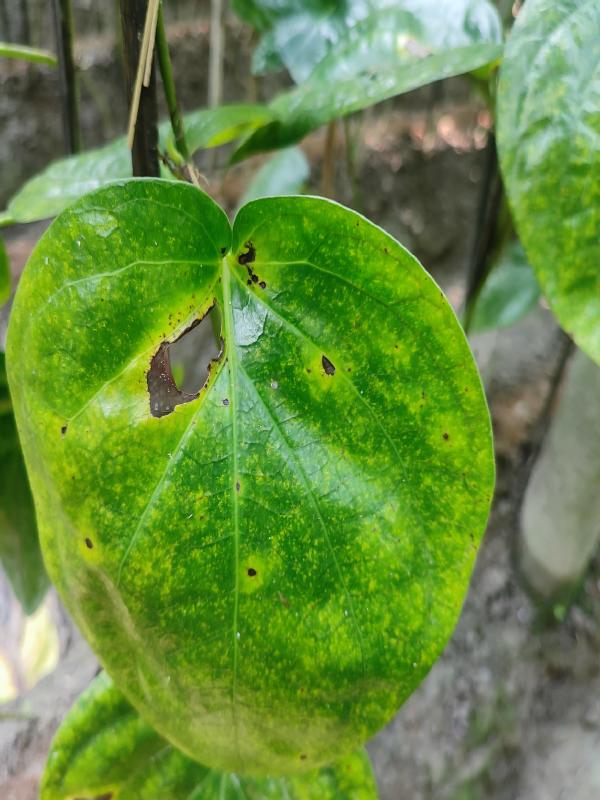
Label: Bacterial_Leaf_Disease